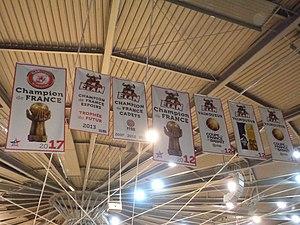
Les bannières des titres de l'Elan Chalon en 2017.
L'Élan sportif chalonnais est un club professionnel français de basket-ball appartenant à l'élite du championnat de France. Il est basé dans la ville de Chalon-sur-Saône en Saône-et-Loire. Le club évolue actuellement au Colisée, une salle d'une capacité de 4 000 places assises depuis 2001 puis 5 000 places assises en 2012 puis 4 948 places en 2015 et finalement 4 540 places en 2017. Auparavant, l'Élan chalonnais jouait à la Maison des sports depuis 1970.